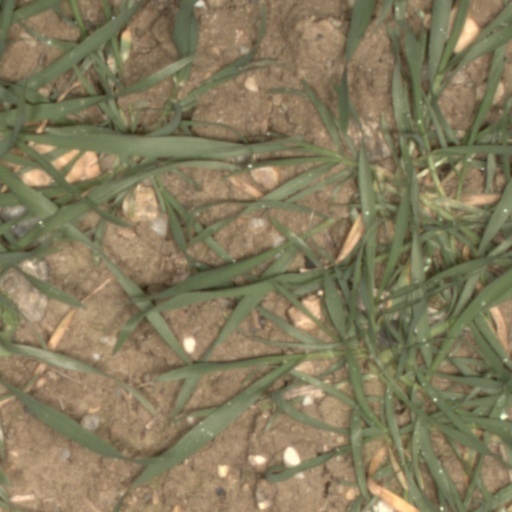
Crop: wheat